The Pal from Texas

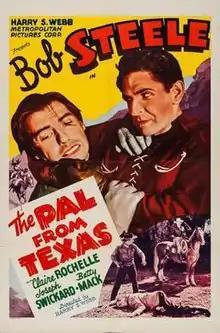
Theatrical release poster

The Pal from Texas is a 1939 American Western film directed by Harry S. Webb and written by Carl Krusada. The film stars Bob Steele, Claire Rochelle, Josef Swickard, Betty Mack, Ted Adams and Carleton Young. The film was released on November 1, 1939, by Metropolitan Pictures Corporation.